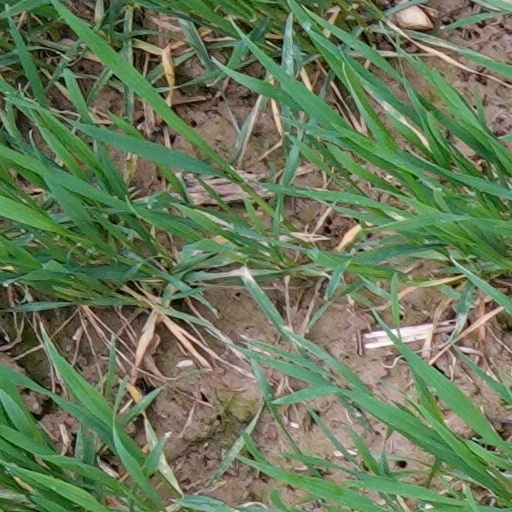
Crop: wheat